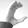
ASL letter: C